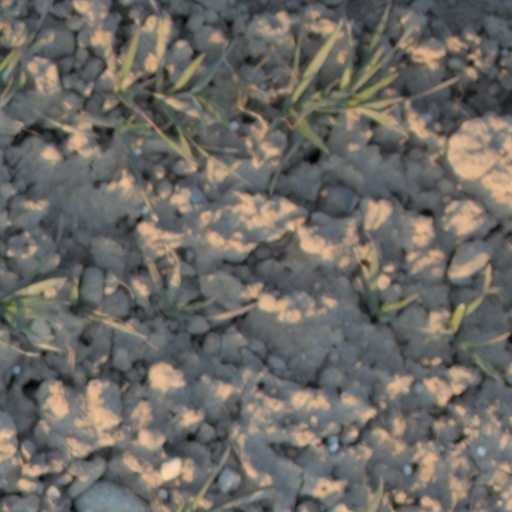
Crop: wheat